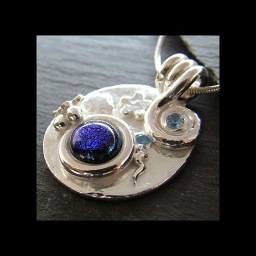
Fine silver &amp;amp; dichroic glass pendant on a sterling silver snake necklace. Handmade by Chloe's Designs.